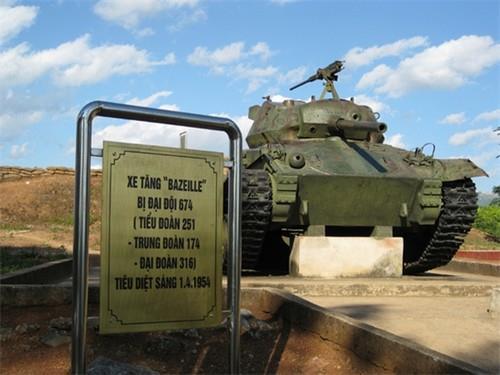
mô hình xe tăng được trưng bày ở ngoài trời